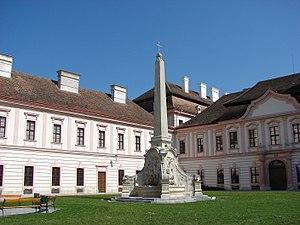
Clemens Lashofer, osb, né le 2 février 1941 à Sankt Veit an der Gölsen et mort le 6 juillet 2009 à l'abbaye de Göttweig, est un bénédictin, soixante-quatrième abbé de Göttweig, ancien abbé-général de la congrégation bénédictine d'Autriche et abbé-vicaire de la congrégation slave. Il est l'auteur d'ouvrages de spiritualité et d'histoire du monachisme.